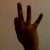
The image shows a hand gesture representing the number 9 in Indian Sign Language.